Khoobsurat (1999 film)

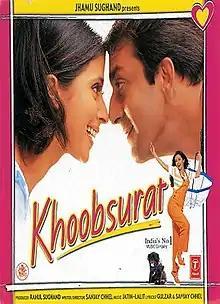

Khoobsurat is a 1999 Indian Hindi-language romantic comedy film directed by Sanjay Chhel and produced by Rahul Sughand. It stars Sanjay Dutt and Urmila Matondkar alongside an ensemble supporting cast. The film was declared a hit at the box office.